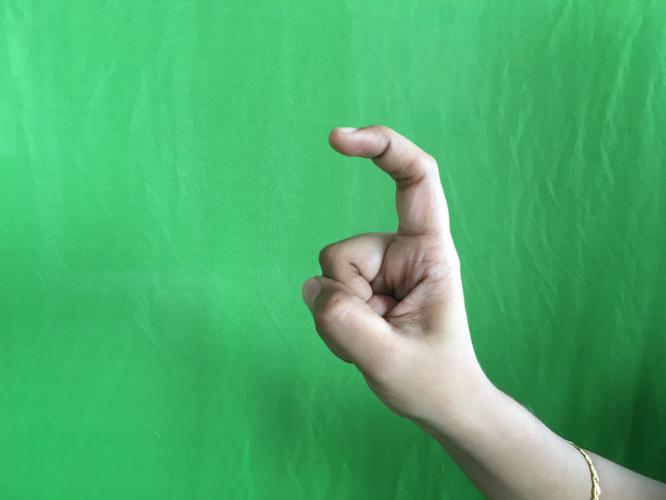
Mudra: Tamarachudam
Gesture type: single_hand